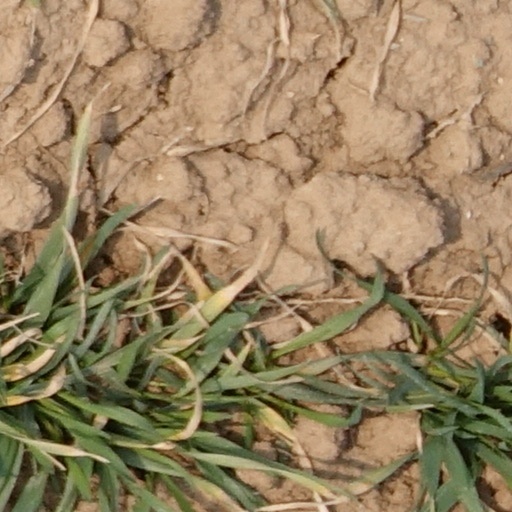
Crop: wheat